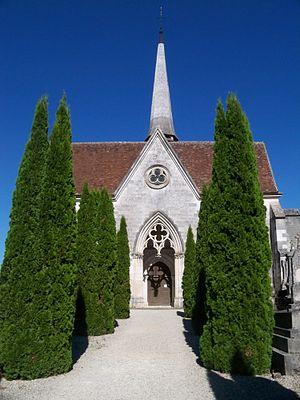
L'église Saint-Aventin de Creney-près-Troyes, monument de culte classé par arrêté du 6 mai 1907. This building is indexed in the Base Mérimée, a database of architectural heritage maintained by the French Ministry of Culture,
Cet article recense les monuments historiques de l'Aube, en France.
Cet article recense les monuments historiques français classés en 1907.
L'église Saint-Aventin est une église située à Creney-près-Troyes, en France.